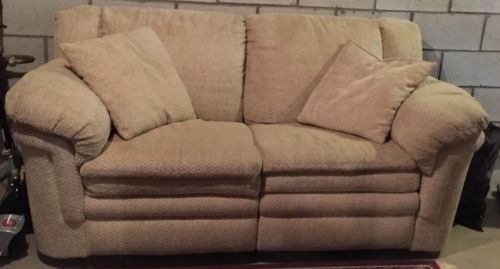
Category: sofa